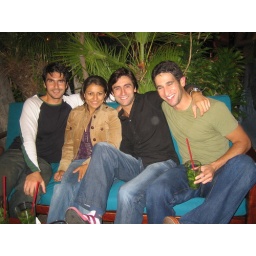
The guy in the black shirt is affectionately known as &amp;quot;The Basque.&amp;quot; His real name is somewhat unpronounceable.